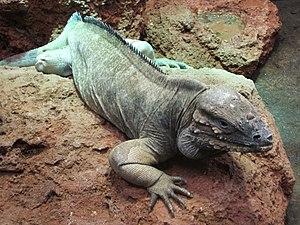
Cyclura cornuta, l'Iguane rhinocéros, est une espèce de sauriens de la famille des Iguanidae, que l'on trouve principalement sur l'île d'Hispaniola que se partage Haïti et la République dominicaine, ainsi que sur quelques îlots avoisinants. C'est un iguane massif, qui mesure entre 60 et 136 cm de long, et dont la coloration varie du gris métal au vert foncé en passant par le brun. Il se caractérise notamment par la présence de petites cornes osseuses sur sa gueule, à qui il doit son nom vernaculaire, mais également son nom latin cornuta. Cet iguane est essentiellement herbivore, se nourrissant de feuilles, de fleurs et de fruits de différentes plantes. Il est plus précoce que les autres iguanes du genre Cyclura, atteignant la maturité entre 4 et 5 ans pour les mâles et 2 à 3 ans pour les femelles. Les accouplements ont lieu au mois de mai, puis les femelles pondent en moyenne 17 œufs qui incubent durant environ 85 jours. L'Iguane rhinocéros est en déclin à l'état sauvage, menacé par la présence de prédateurs introduits sur l'île comme les chiens, les chats ou les mangoustes. Il fait donc l'objet de plusieurs programmes de sauvegarde.